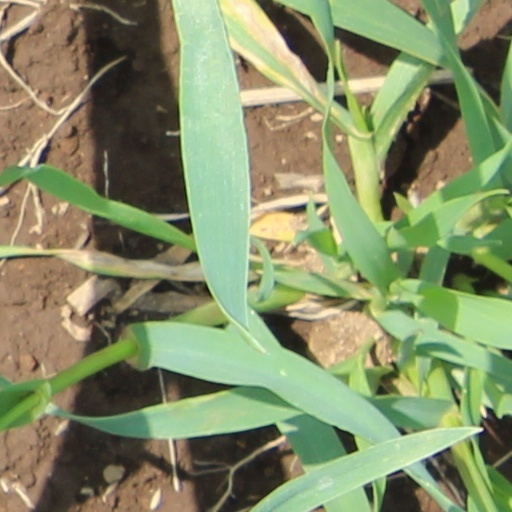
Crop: wheat